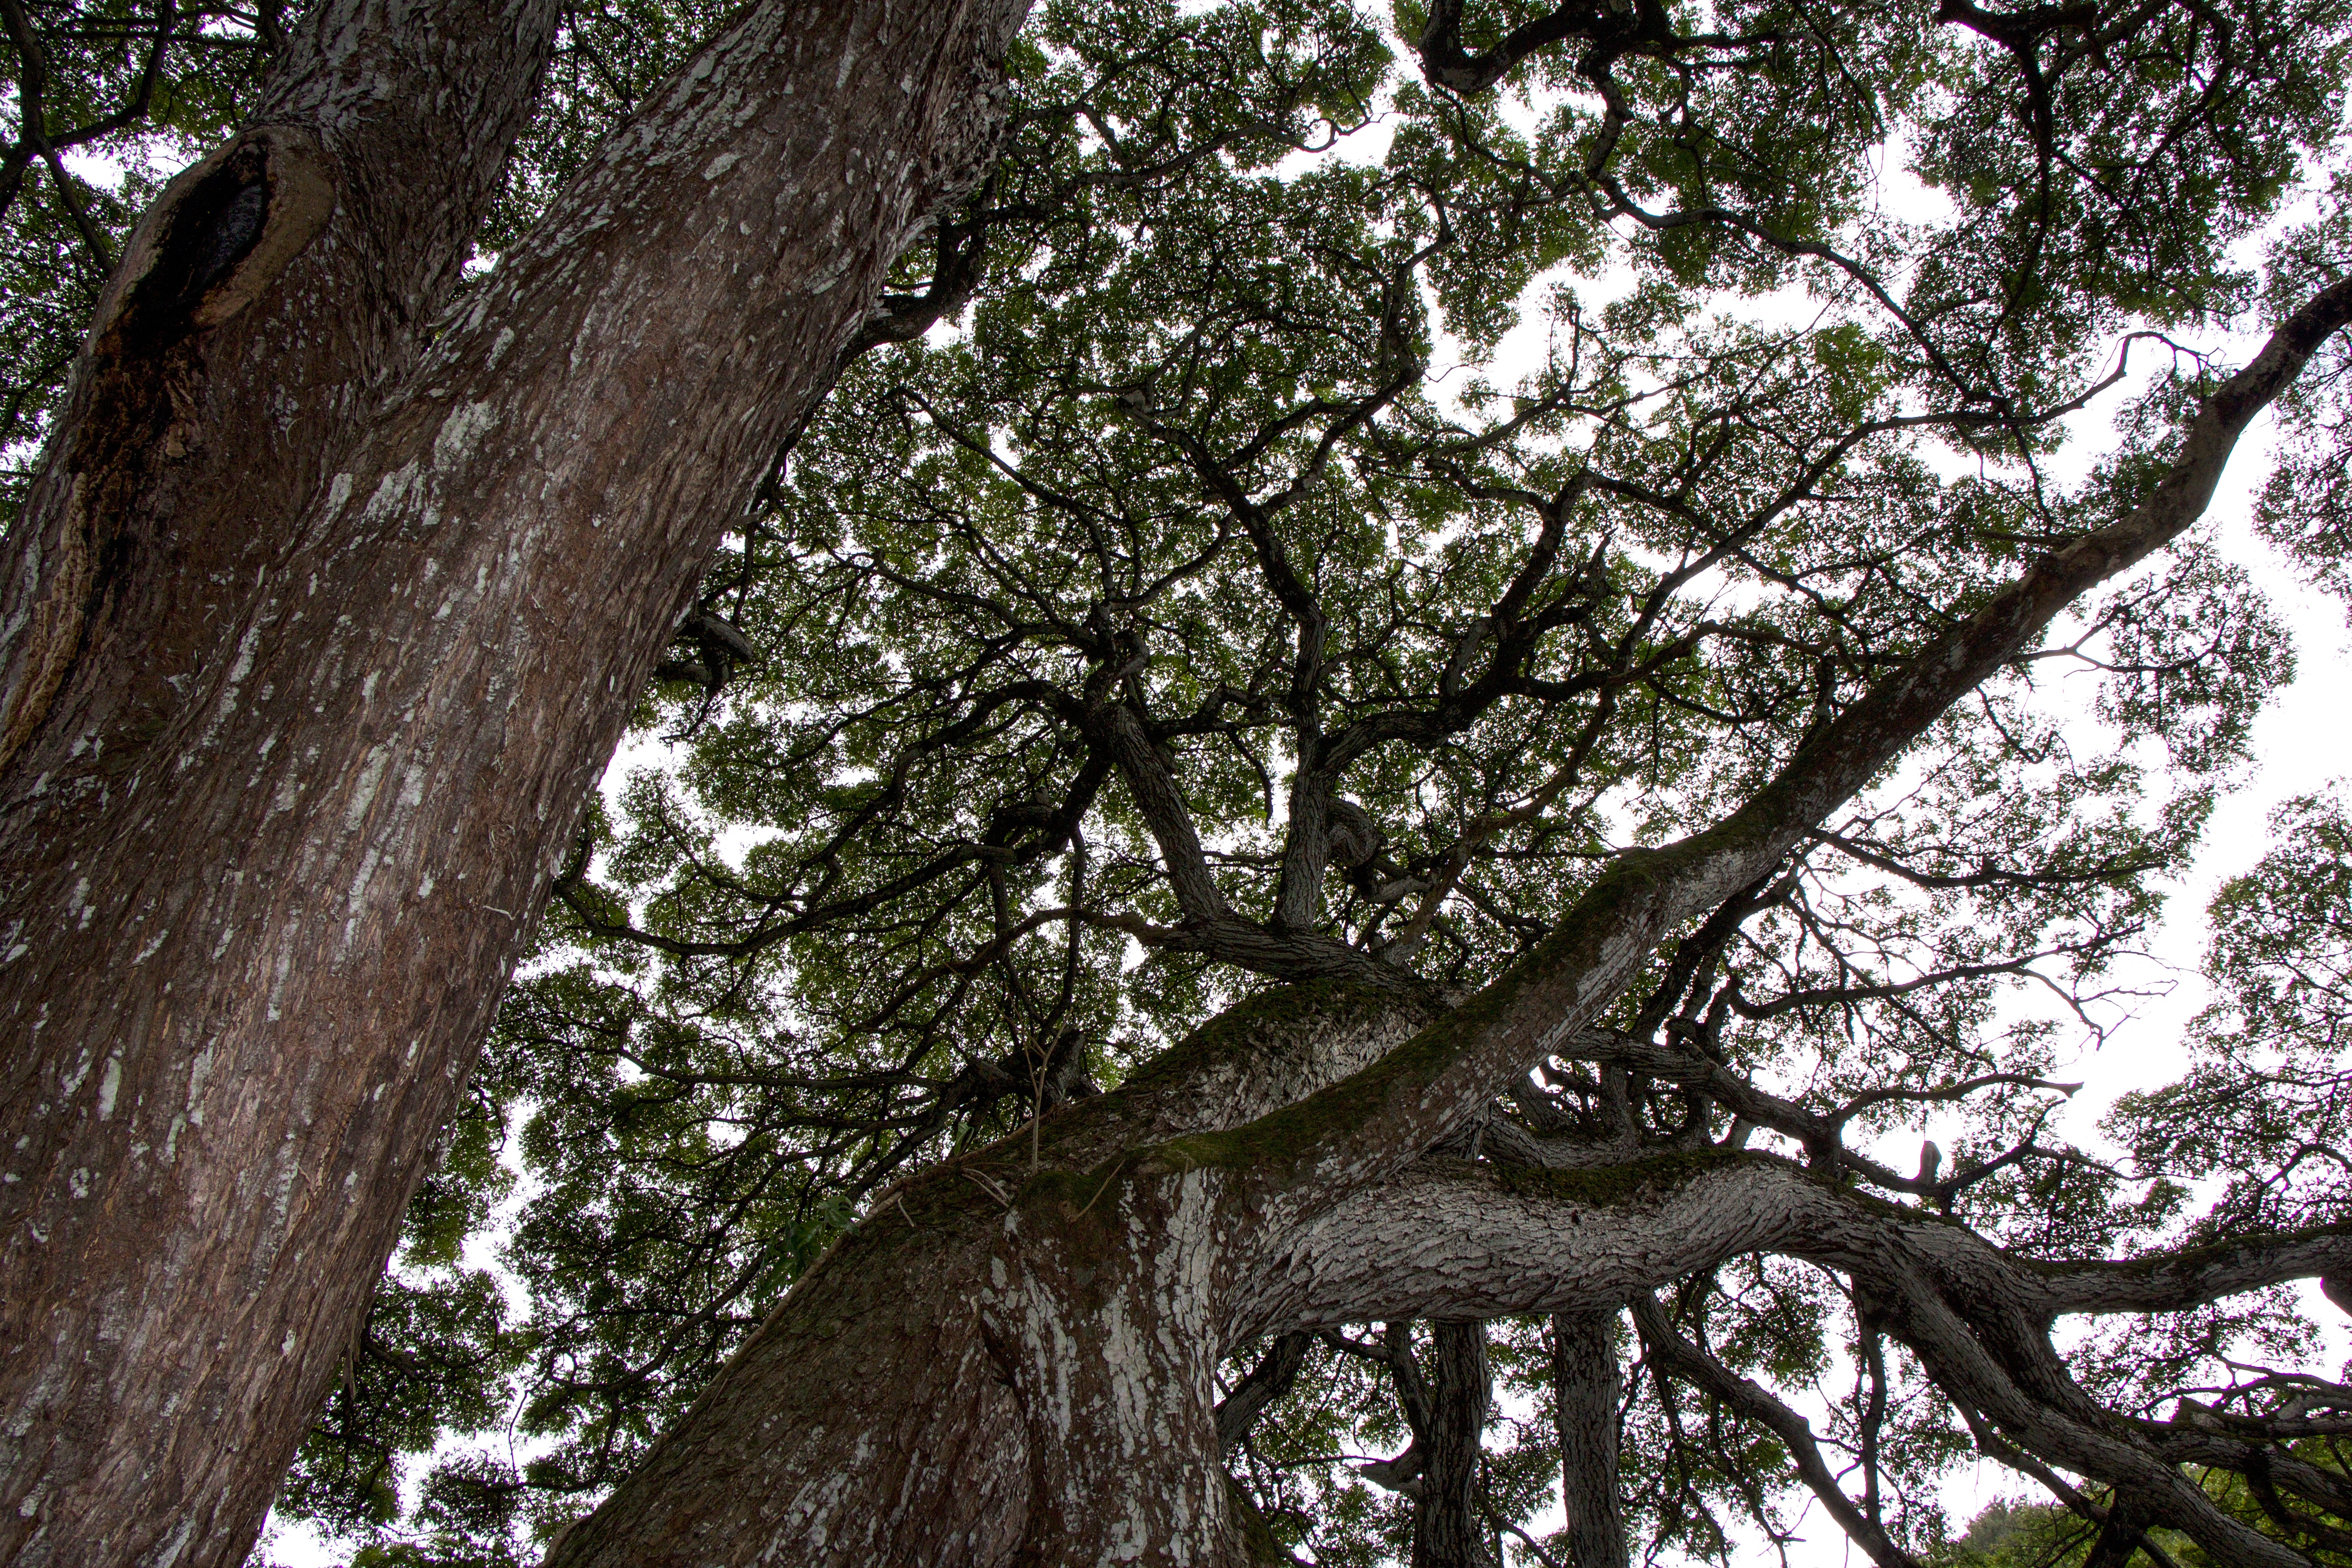
landscape, tree, nature, forest, branch, growth, plant, sky, wood, sunlight, leaf, flower, trunk, summer, vacation, travel, foliage, rural, pattern, green, canopy, paradise, scenic, tropical, lush, natural, park, shadow, brown, island, botany, hawaii, garden, tourism, flora, botanical, leaves, outdoors, tall, deciduous, oak, big, exotic, woodland, habitat, shapes, botanic, tree canopy, natural environment, woody plant, land plant